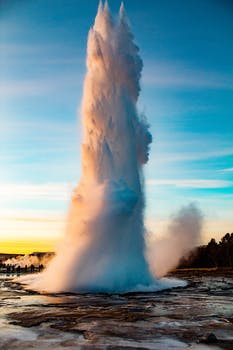
Label: No Watermark